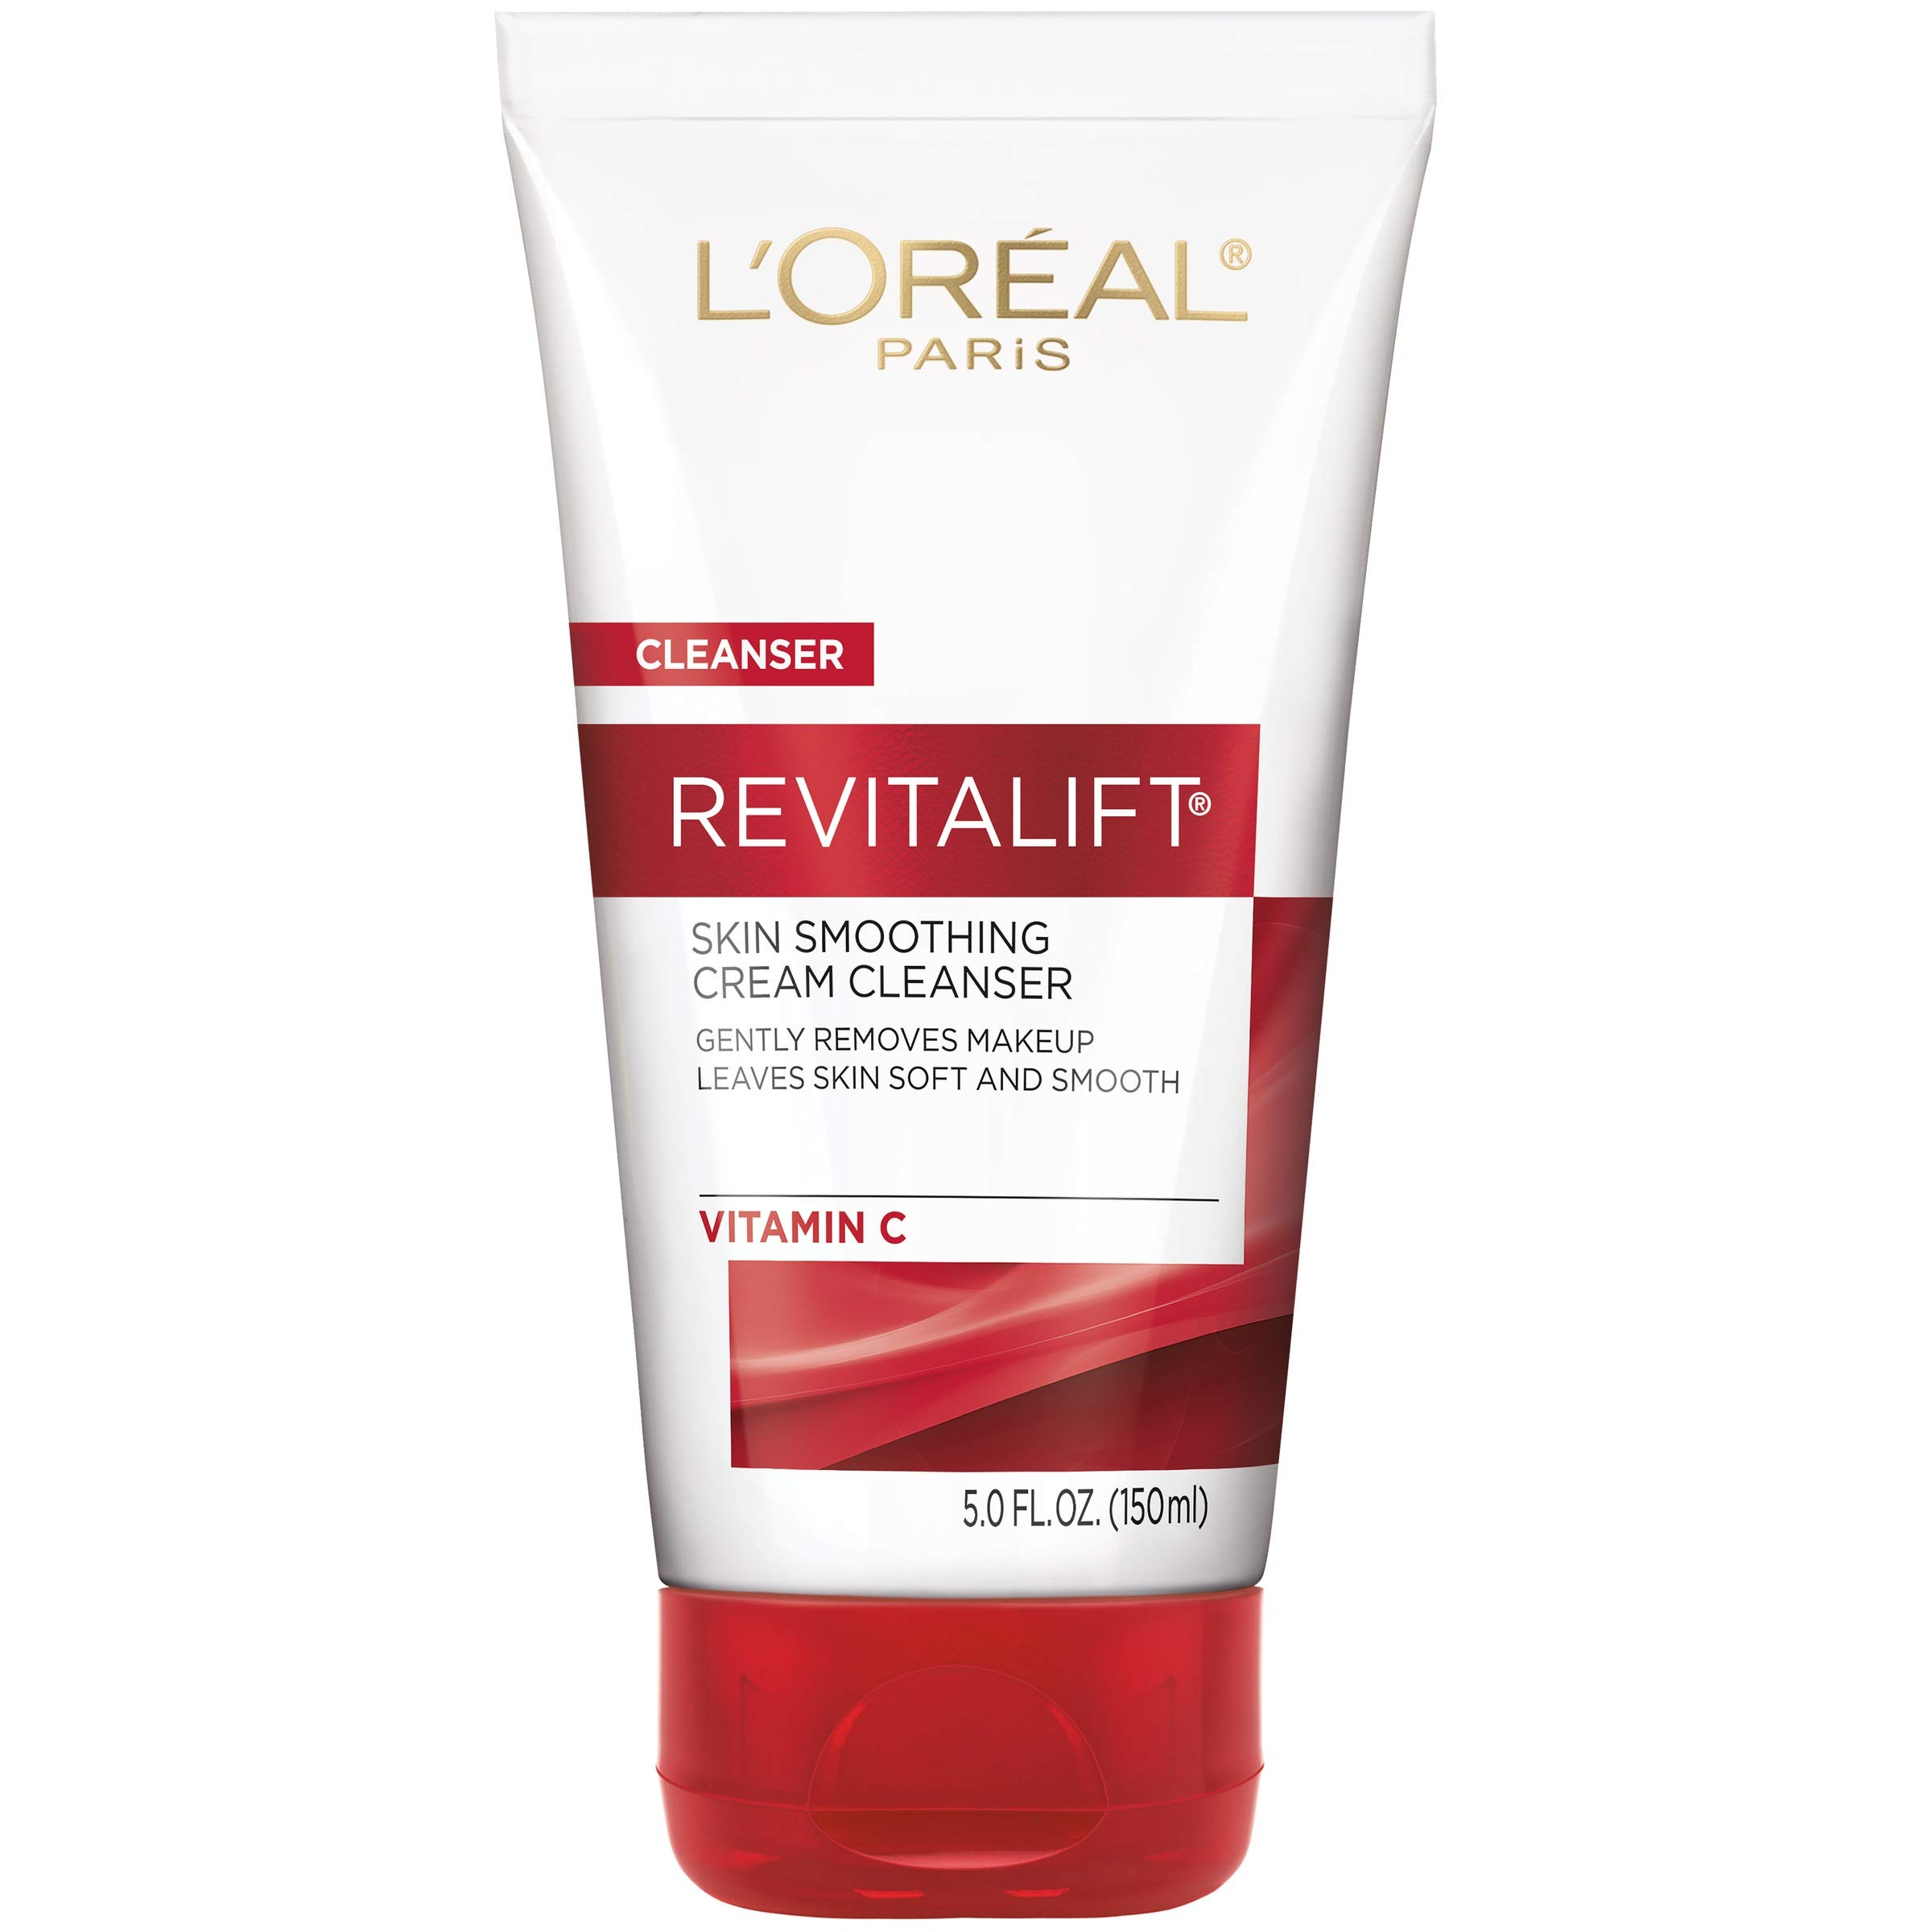
Item Name: L'Oreal Paris Skin Care Revitalift Face Wash, Skin Smoothing Cream Facial Cleanser with Vitamin C, 5.0 Fl. Oz.
Bullet Point 1: Smoothing cream cleanser enhances skin to look smoother, brighter and more refined
Bullet Point 2: Formulated with vitamin c to nourish skin and boost radiance while gently exfoliating and removing all traces of impurities and makeup
Bullet Point 3: Suitable for all skin types
Value: 5.0
Unit: Fl Oz

Price: 7.71